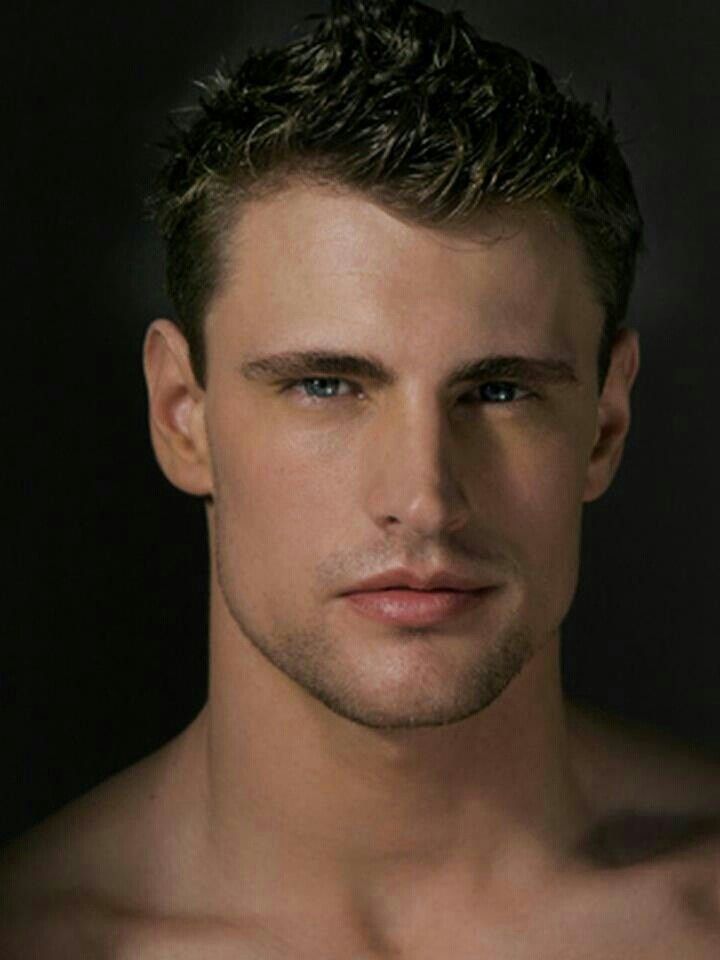
Label: Colored